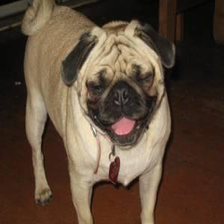
Species: dog
Breed: pug